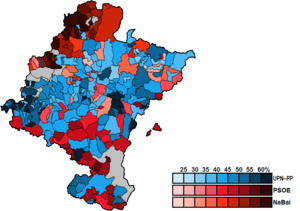
Les élections générales espagnoles de 2004 se sont tenues le dimanche 14 mars 2004 afin d'élire les 350 députés et 208 des 266 sénateurs de la VIIIᵉ législature des Cortes Generales. 5 députés sont élus en Navarre.